Nepheline syenite

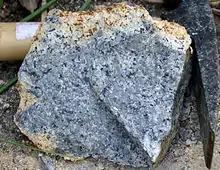
Nepheline syenite of the Intrusive Complex of Tanguá, State of Rio de Janeiro, Brazil (Motoki et al., 2011a)

Nepheline syenites are silica-undersaturated and some are peralkaline (terms discussed in igneous rock). Nepheline is a feldspathoid, a solid-solution mineral, that does not coexist with quartz; rather, nepheline would react with quartz to produce alkali feldspar.